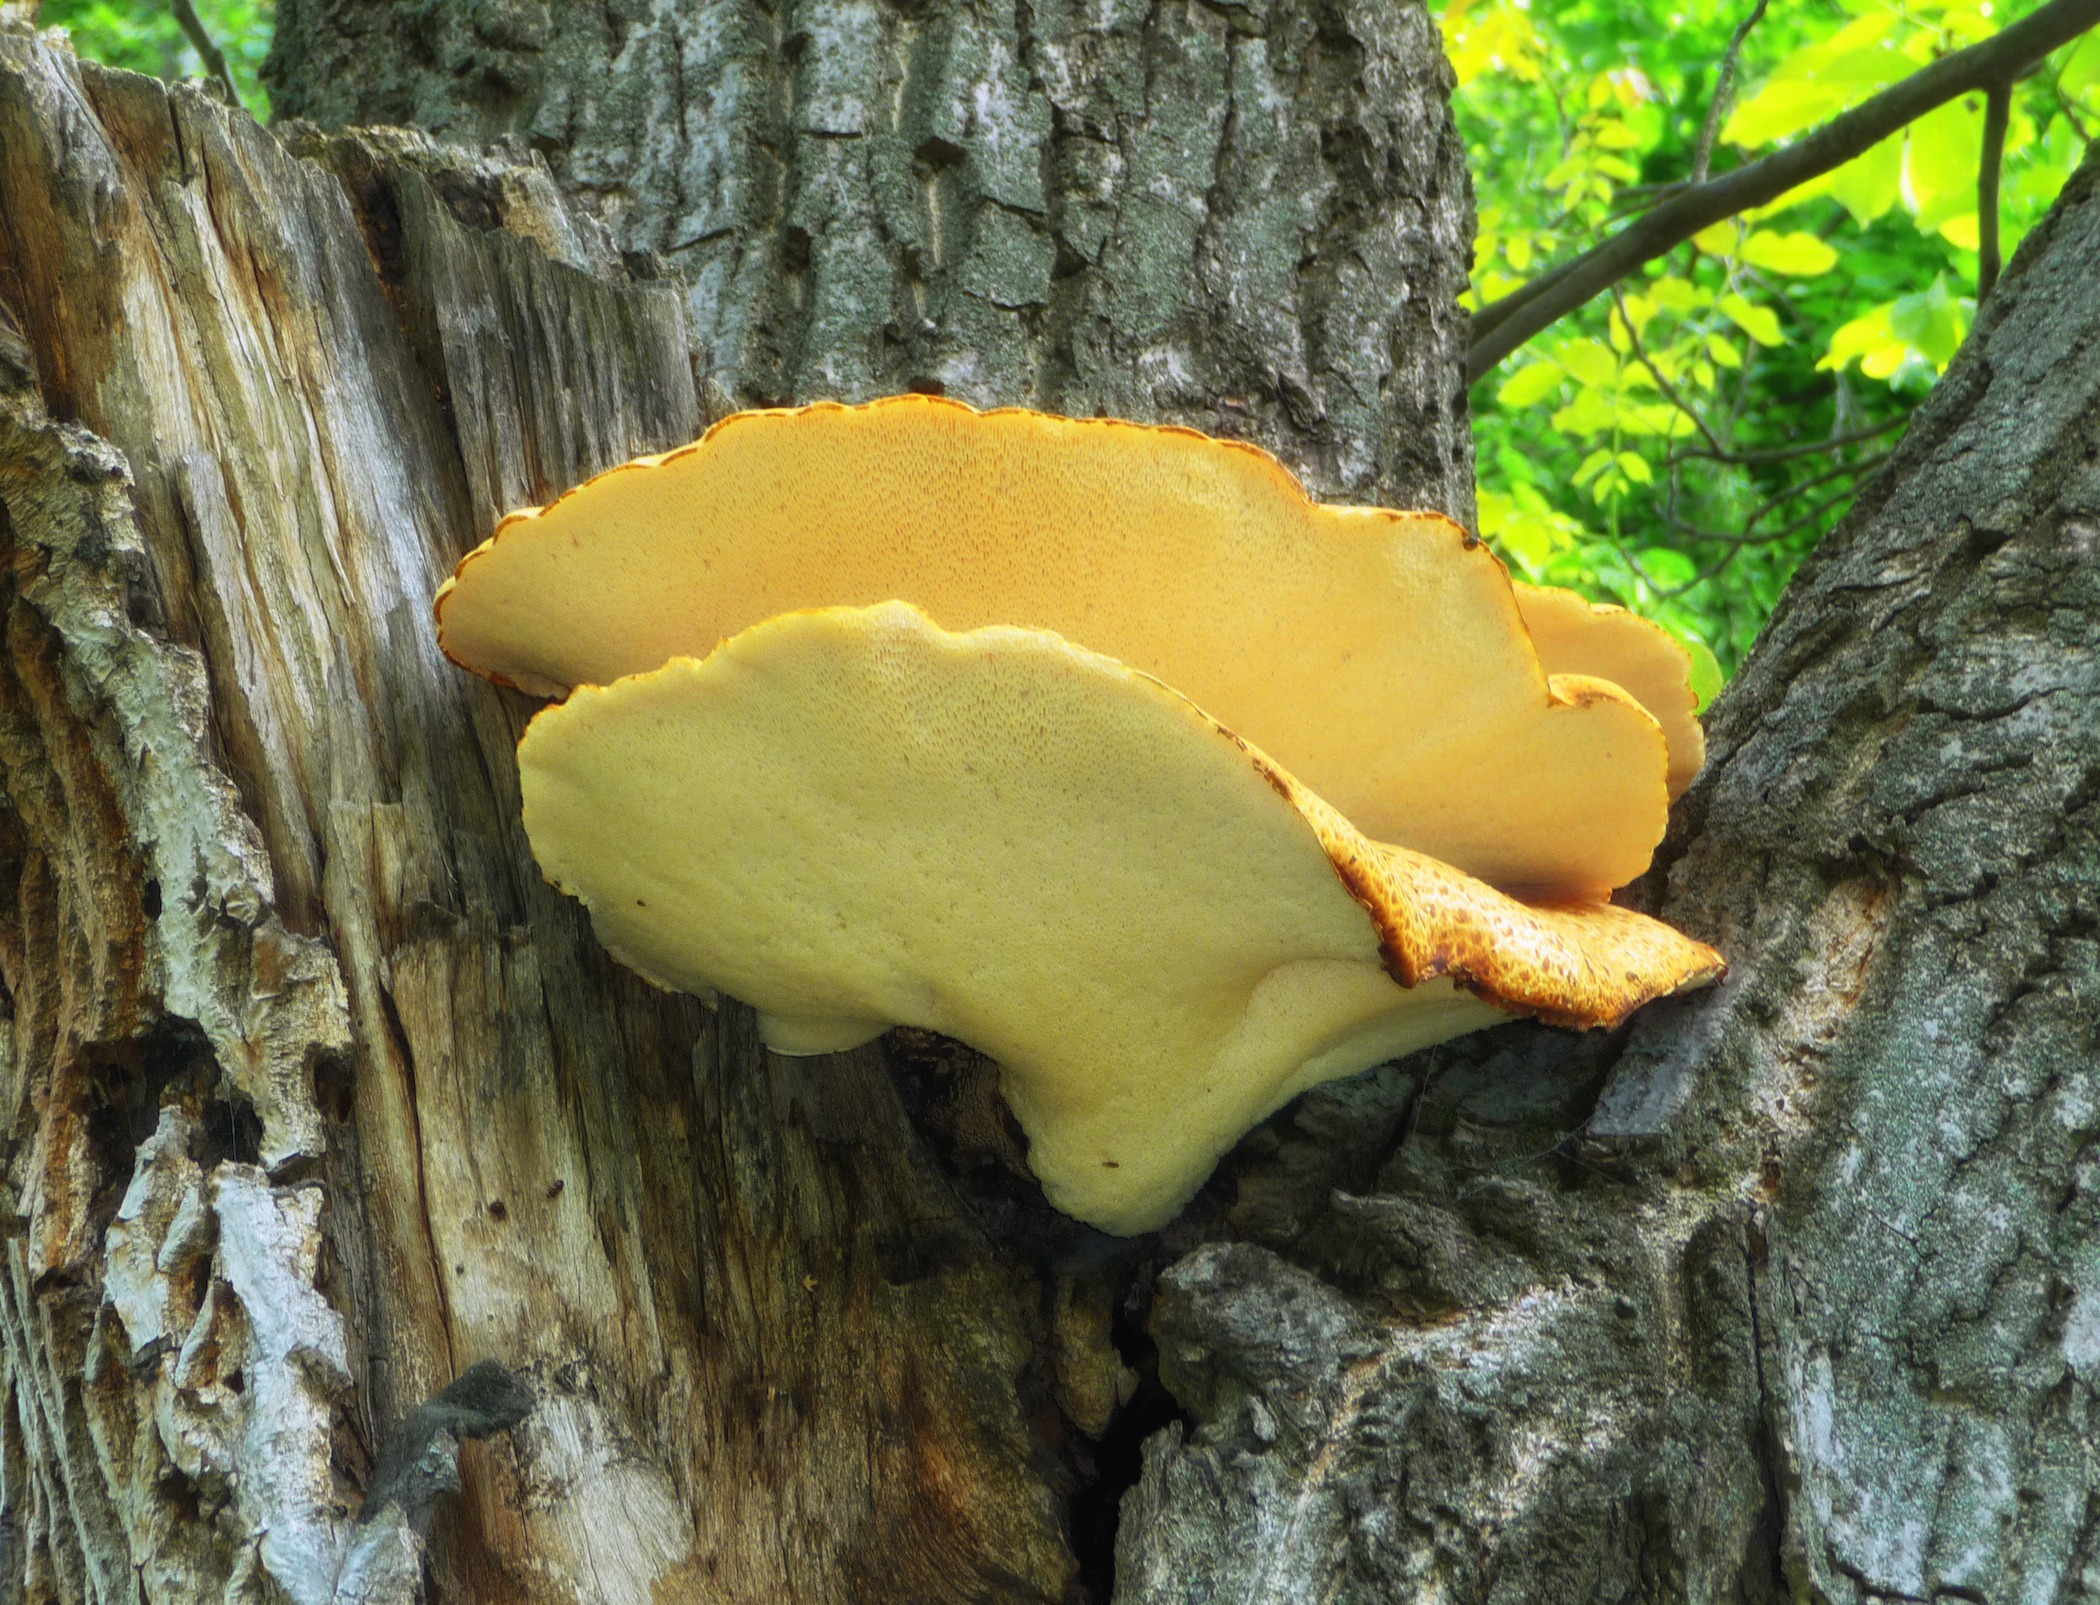
tree, nature, forest, plant, leaf, trunk, macro, autumn, mushroom, yellow, flora, fauna, close up, trees, fungus, outside, woodland, bolete, auriculariales, oyster mushroom, edible mushroom, medicinal mushroom, agaricomycetes, penny bun, auriculariaceae, polyporus squamos